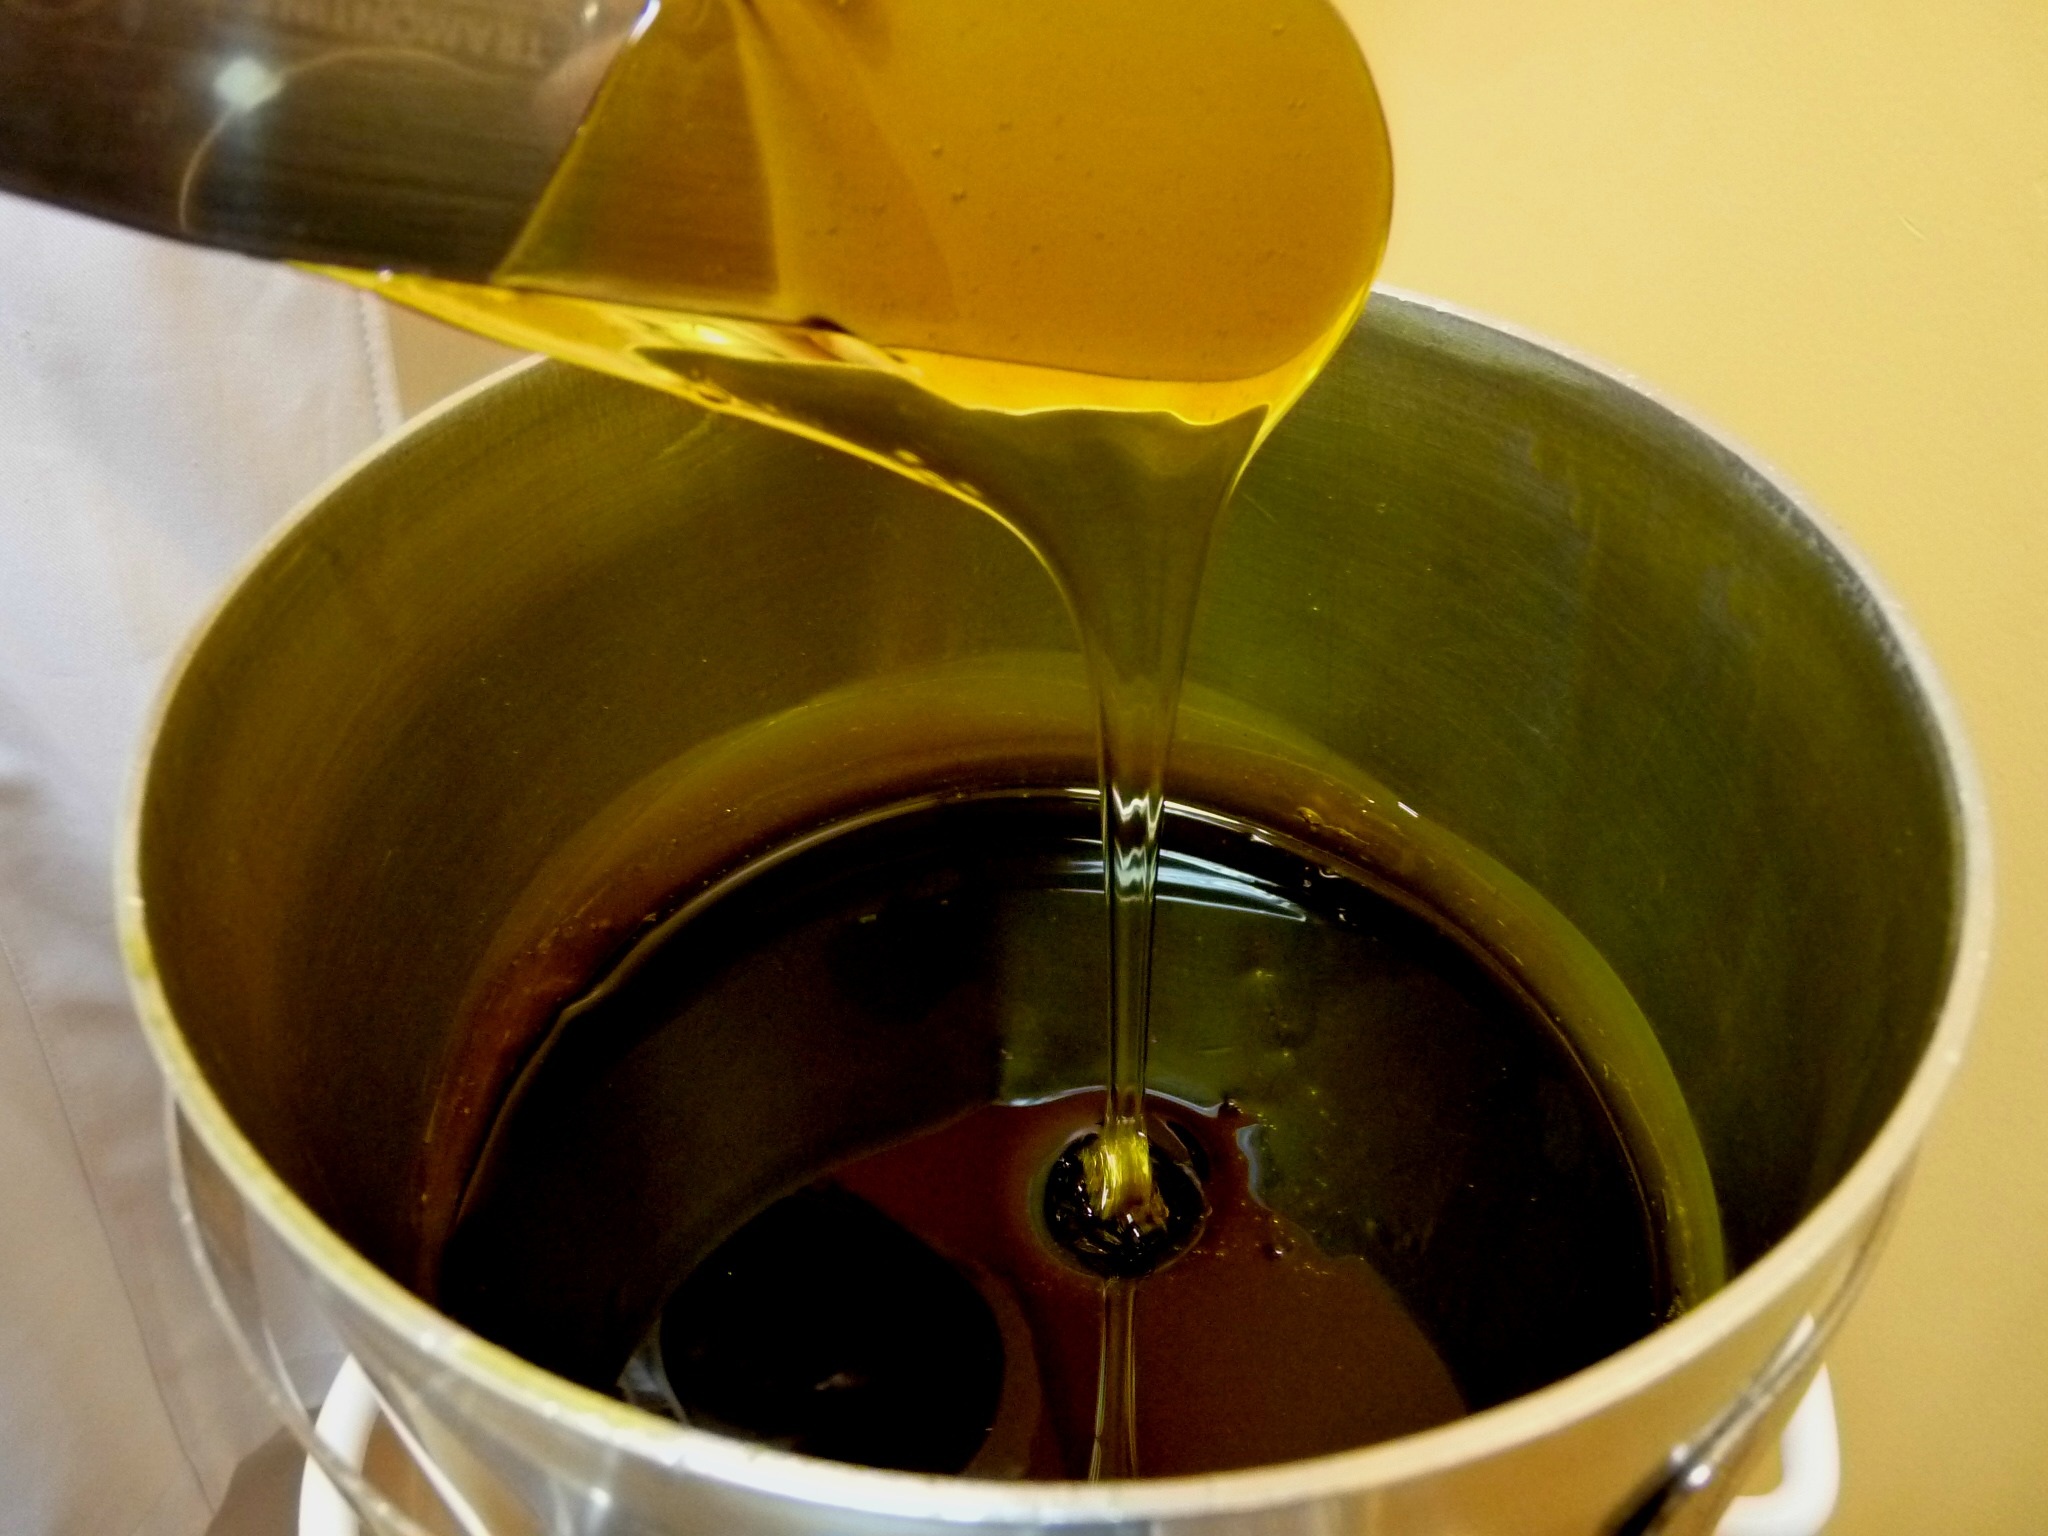
woman, food, produce, drink, beauty, waxing, hair removal wax